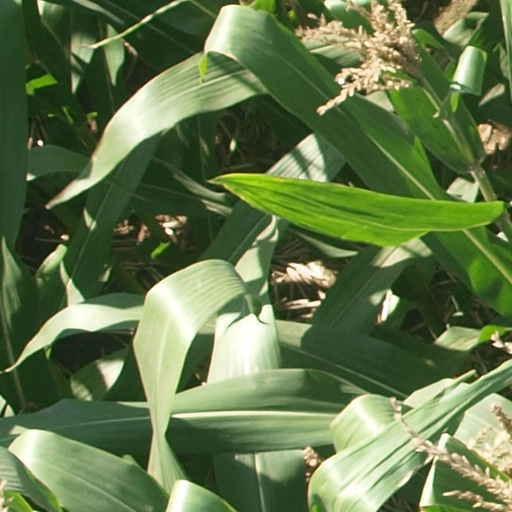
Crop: maize; corn